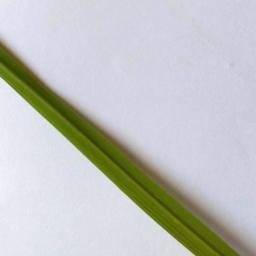
Label: Rice___Healthy